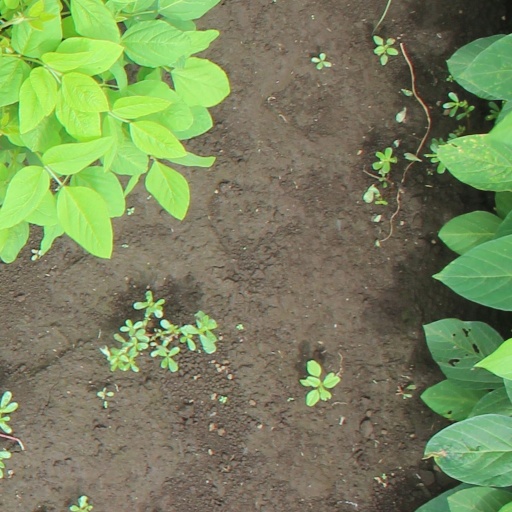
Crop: soybean